Tokyo Metro 07 series

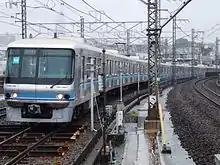
Set 07-101 on Tokyo Metro Chiyoda Line service, September 2008

The first sets (07-101 and 07-102) were introduced in 1992. Four more sets (07-103 to 07-106) were delivered in 1994. The six 10-car sets were initially all based on the Tokyo Metro Yūrakuchō Line, but with the introduction of the 10000 series, between July 2006 and March 2007, four sets (07-103 to 07-106) were transferred to the Tokyo Metro Tōzai Line to replace ageing 5000 series trains, and were repainted into that line's color scheme with light blue waistline stripes. The two remaining Yurakucho Line sets (07-101 and 07-102) were stored out-of-use from October 2007. Set 07-101 was subsequently repainted into the Tōzai Line colours at Shin-Kiba Works, and temporarily reallocated to the Tokyo Metro Chiyoda Line from September until December 2008.